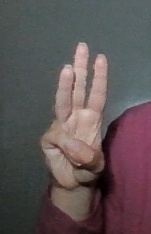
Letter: thaa